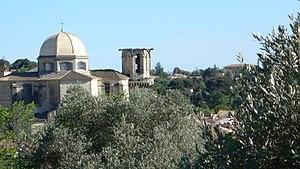
L'huile d'olive d'Aix-en-Provence est une huile d'olive dont l'appellation d'origine est préservée par une AOC depuis le 13 décembre 1999, puis par une AOP depuis le 7 octobre 2014.